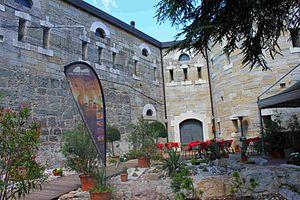
Nago-Torbole est une commune italienne d'environ 2 800 habitants située dans la province autonome de Trente dans la région du Trentin-Haut-Adige dans le nord-est de l'Italie.